2019 Pacific League Climax Series

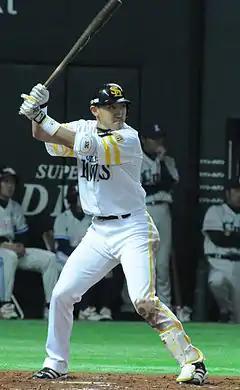
Seiichi Uchikawa drove in all of the Hawks' runs in Game 3.

Unlike the previous two games in the series, scoring in Game 3 didn't start for either team until the fourth inning. Eagles' and Hawks' starting pitchers Takayuki Kishi and Rei Takahashi, respectively, kept both teams scoreless through the first three innings. Rakuten's Asamura scored the first run of the game with a solo home run in the top of the fourth. He homered in all three games and hit four home runs in total in the series. Kishi had not allowed a hit until giving up back-to-back singles to Despaigne and Yurisbel Gracial in the bottom of the inning. Seiichi Uchikawa then tied the game by driving in a run. The tie continued until the seventh inning, when Uchikawa homered off of Rakuten reliever Sung Chia-hao to give the Hawks the lead. The Hawks couldn't breakthrough in the remaining innings with SoftBank reliever Liván Moinelo and closer Yuito Mori keeping them scoreless to allow the Hawks to win and advance to the Final Stage of the Climax Series.